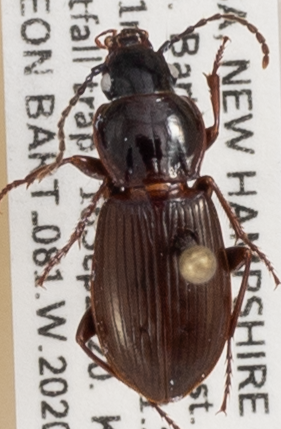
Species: Pterostichus pensylvanicus
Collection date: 2020-09-16
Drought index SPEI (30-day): -2.09
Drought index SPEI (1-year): -0.39
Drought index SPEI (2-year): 0.54